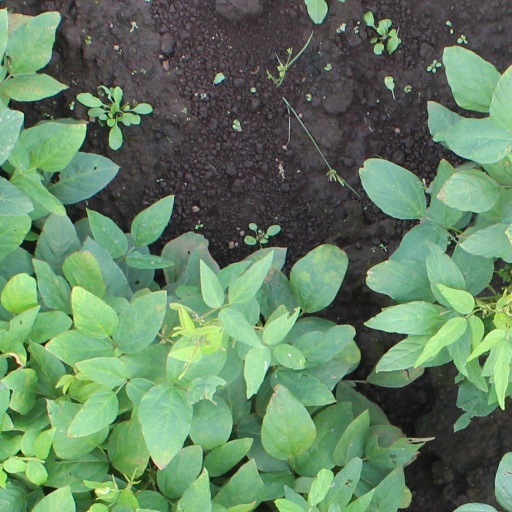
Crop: soybean